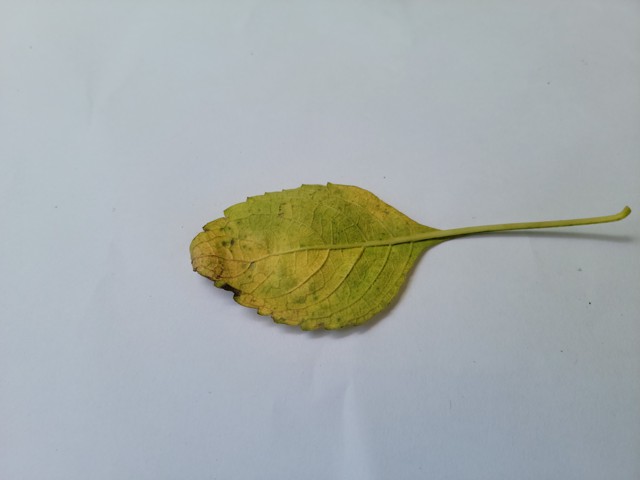
Plant: ramtulsi